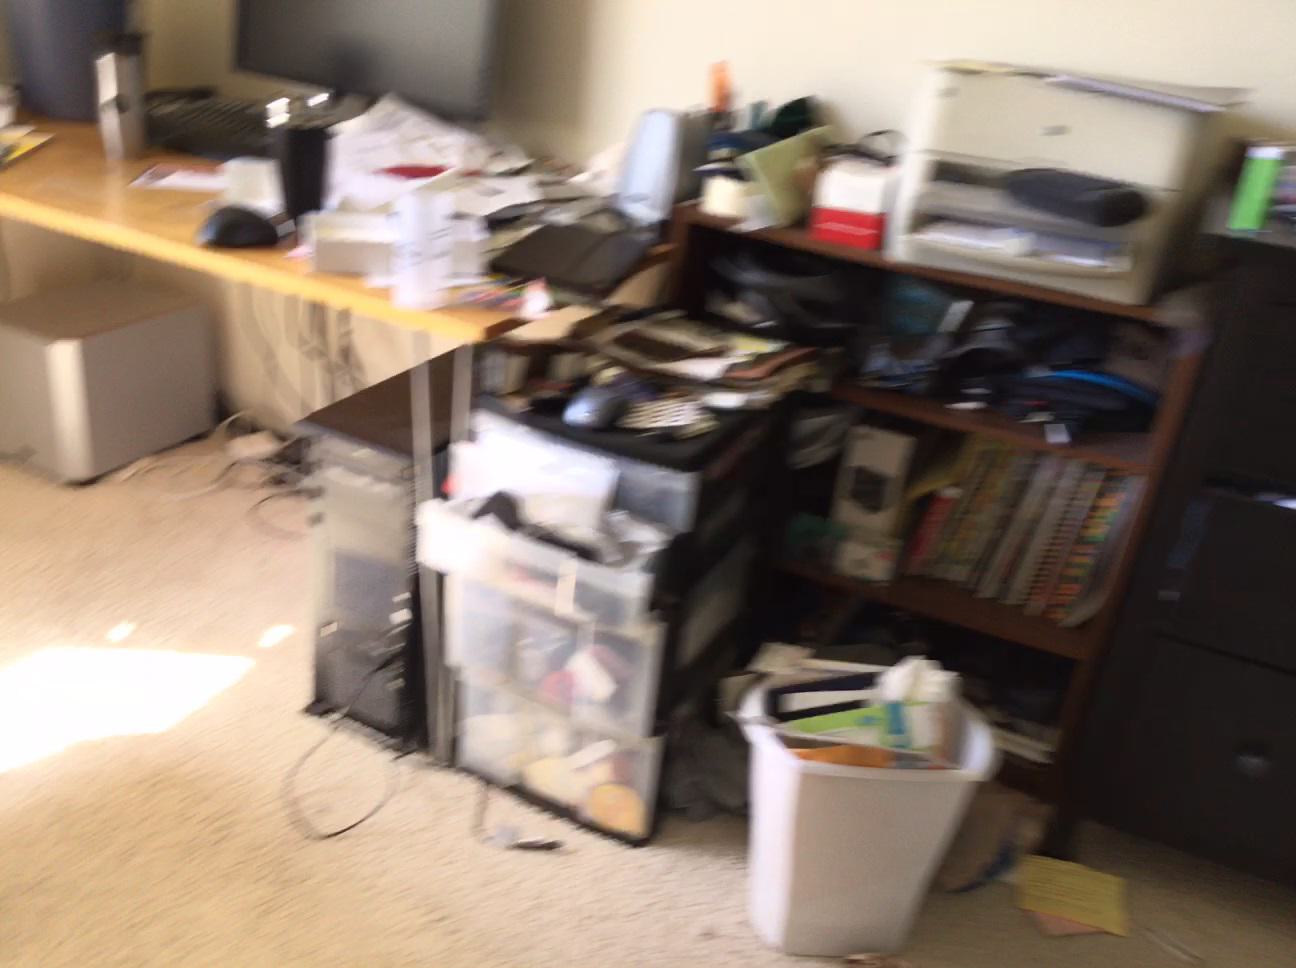
Question: Is the printer right of the computer from the second object's perspective? Final answer should be yes or no.
Answer: No